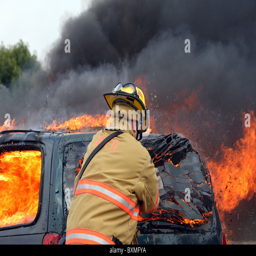
a firefighter breaking the rear window of a car on fire